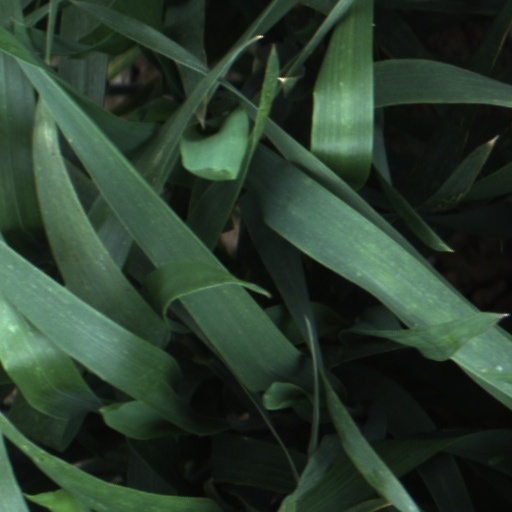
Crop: wheat